Cansano

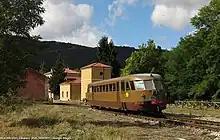
Cansano railway station

The Cansano railway station is located along the Sulmona-Isernia railway, currently in use only as a heritage railway. In the past, the line guaranteed regular connections with Sulmona, Isernia, L'Aquila, Rome, Pescara and Naples, but the ordinary service was suspended on 11 December 2011.